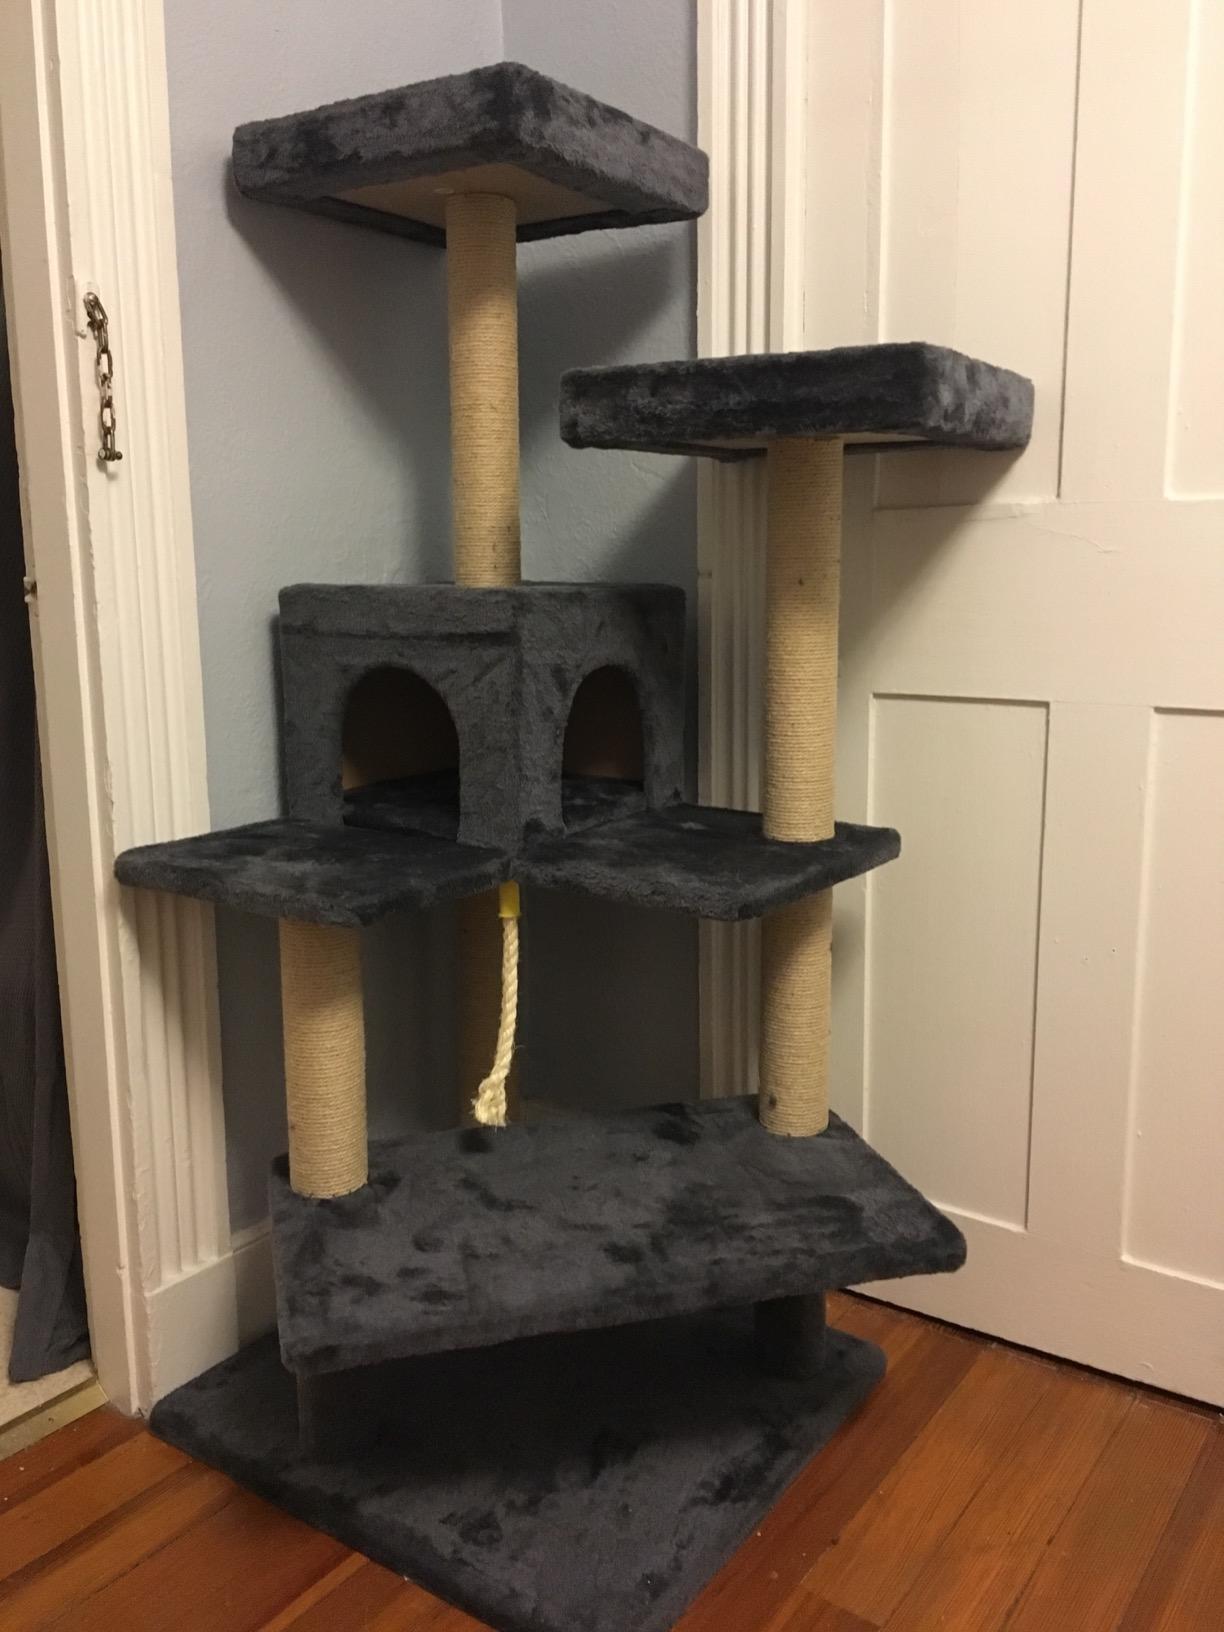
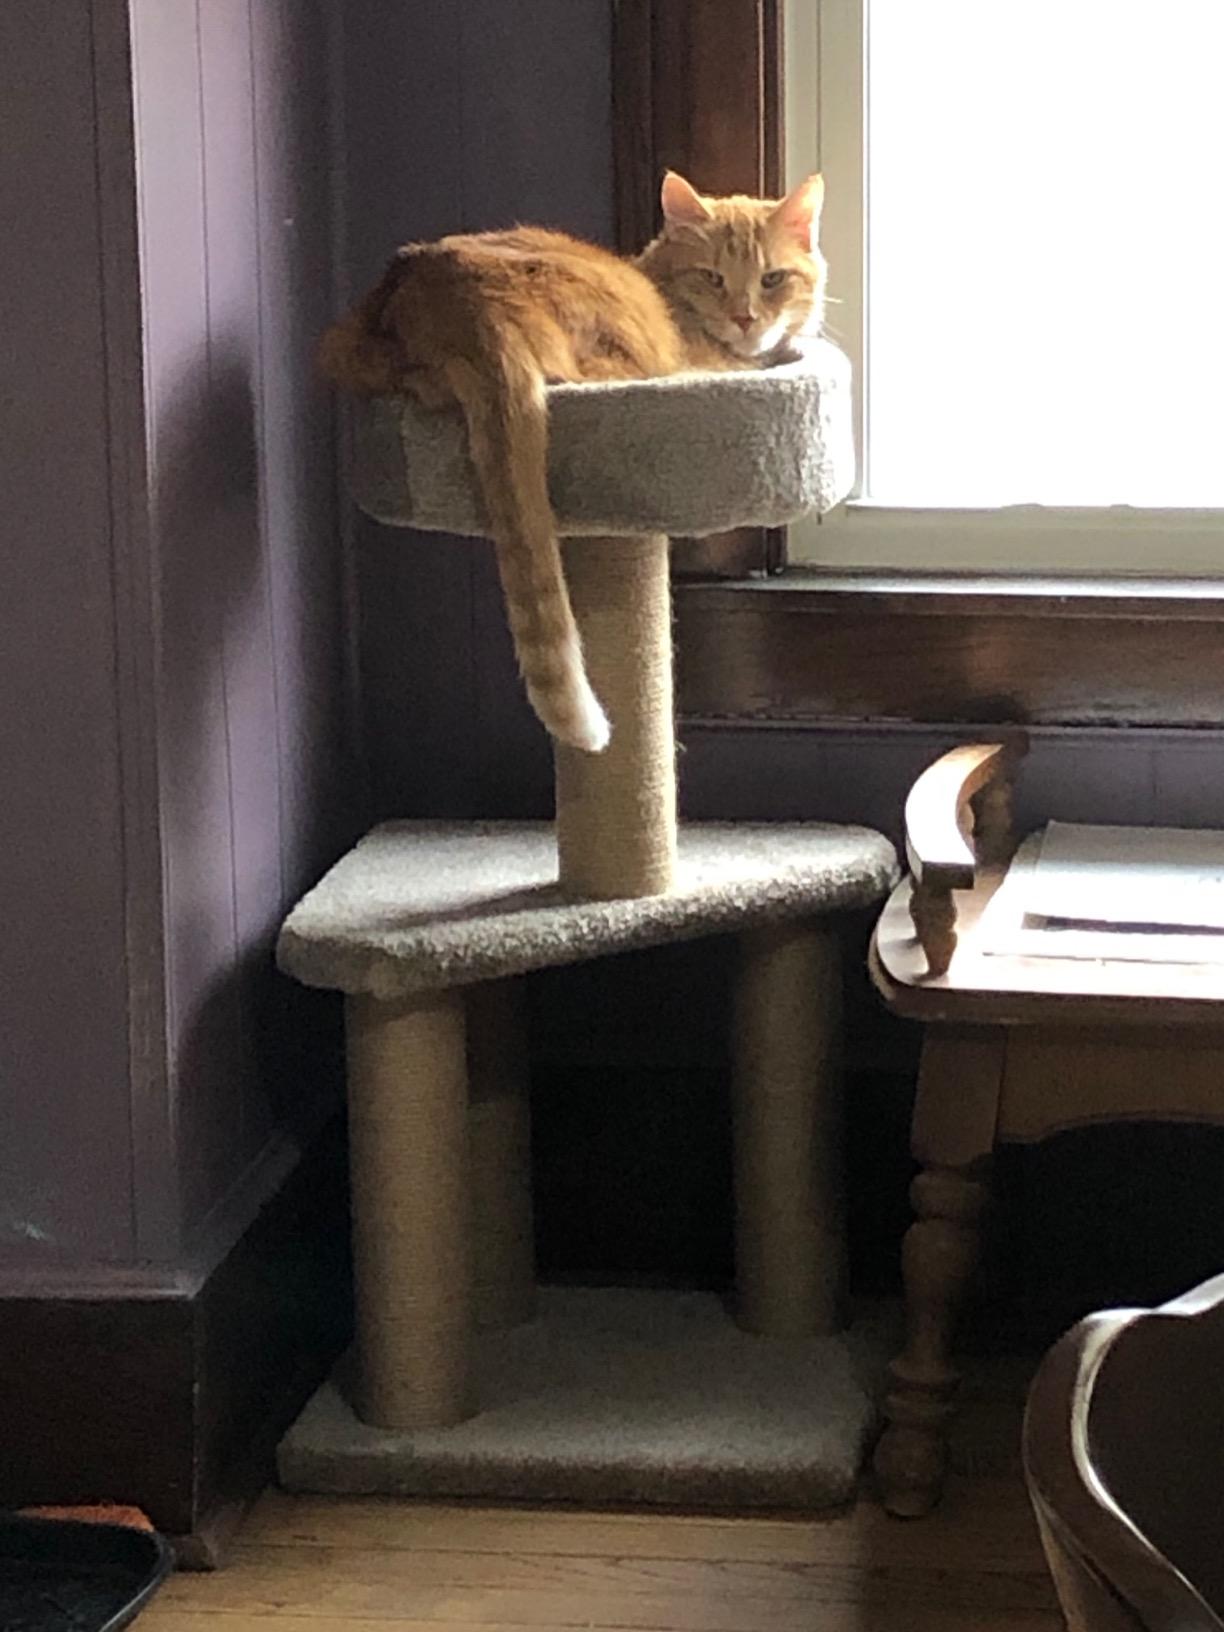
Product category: items_cat tree
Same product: no